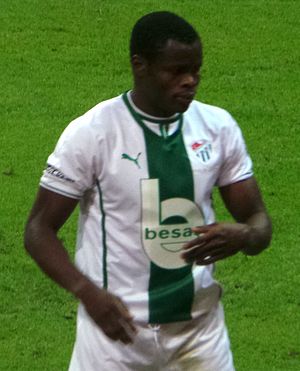
Taye Taiwo
Taye Ismaila Taïwo er en nigeriansk fodboldspiller, der spiller som venstre back i RoPS i Finland. Han har tidligere spillet for blandt andet Olympique Marseille, Queens Park Rangers og Bursaspor.